PariWar

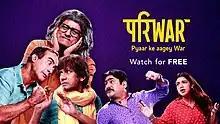
Promotional poster

PariWar is an Indian comedy series created for Disney+ Hotstar by Arre Studios starring Gajraj Rao, Ranvir Shorey, Yashpal Sharma, Sadiya Siddiqui, Nidhi Singh and Vijay Raaz. The series was premiered on Disney+ Hotstar on September 23, 2020.